Ocean Beach, Rhyl

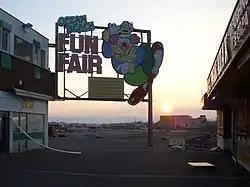
The site of Ocean Beach in December 2007, three months after closure.

Ocean Beach was an amusement park in Rhyl, North Wales which operated from 1954 until 2 September 2007.